Abdón Porte

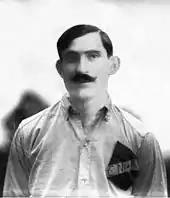
Porte with the Nacional jersey

Porte arrived in Montevideo in 1908, where he played for Colón, then moving to defunct club Libertad. He was later transferred to Nacional, debuting on 12 March 1911, v. Dublin F.C. Porte played as a right back.